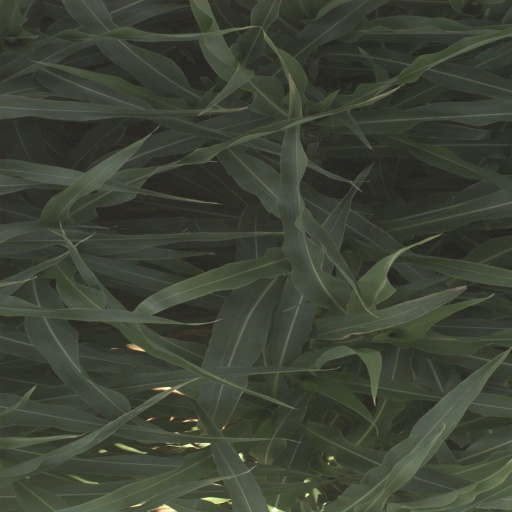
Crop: sorghum